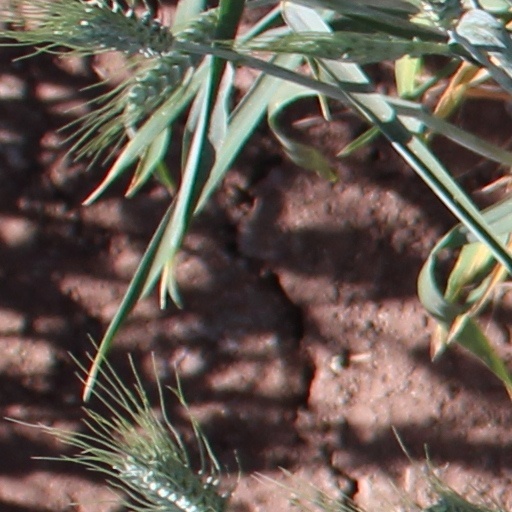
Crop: wheat